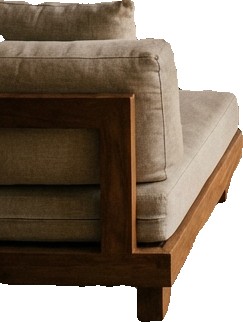
Surface category: chair